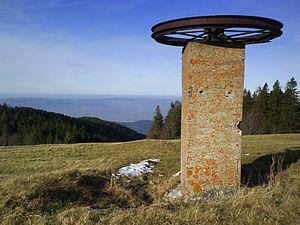
La Jasserie, La Jasserie du Mont-Pilat ou, plus simplement, La Jasserie du Pilat est un lieu-dit situé dans le département de la Loire sur la commune de la Valla-en-Gier, sur les hauteurs de Saint-Étienne. L'endroit est une vaste prairie qui se développe en amphithéâtre au pied du crêt de la Perdrix, point culminant du massif du Pilat. Une bâtisse en pierre coiffée d'un clocher faisant office de ferme-auberge est implantée en son centre, à 1 308 m d'altitude. Par extension, cette construction elle-même, est désormais communément appelée la Jasserie. À côté de celle-ci, se trouve la fontaine de Pilate, qui matérialise la source de la rivière Gier, affluent du Rhône.
Un téléski, un remonte-pente, ou familièrement un tire-fesses, est une remontée mécanique pour skieurs. Son principe consiste à tirer le skieur vers le sommet en le laissant glisser sur la neige tout le long du terrain, au moyen d'une perche tractée par un câble tournant. Le plus souvent le skieur passe entre ses jambes un agrès généralement terminé par une rondelle. Ce type d'installation nécessite donc l'aménagement et l'entretien pour le ski de l'ensemble de l'itinéraire situé directement sous le câble montant.